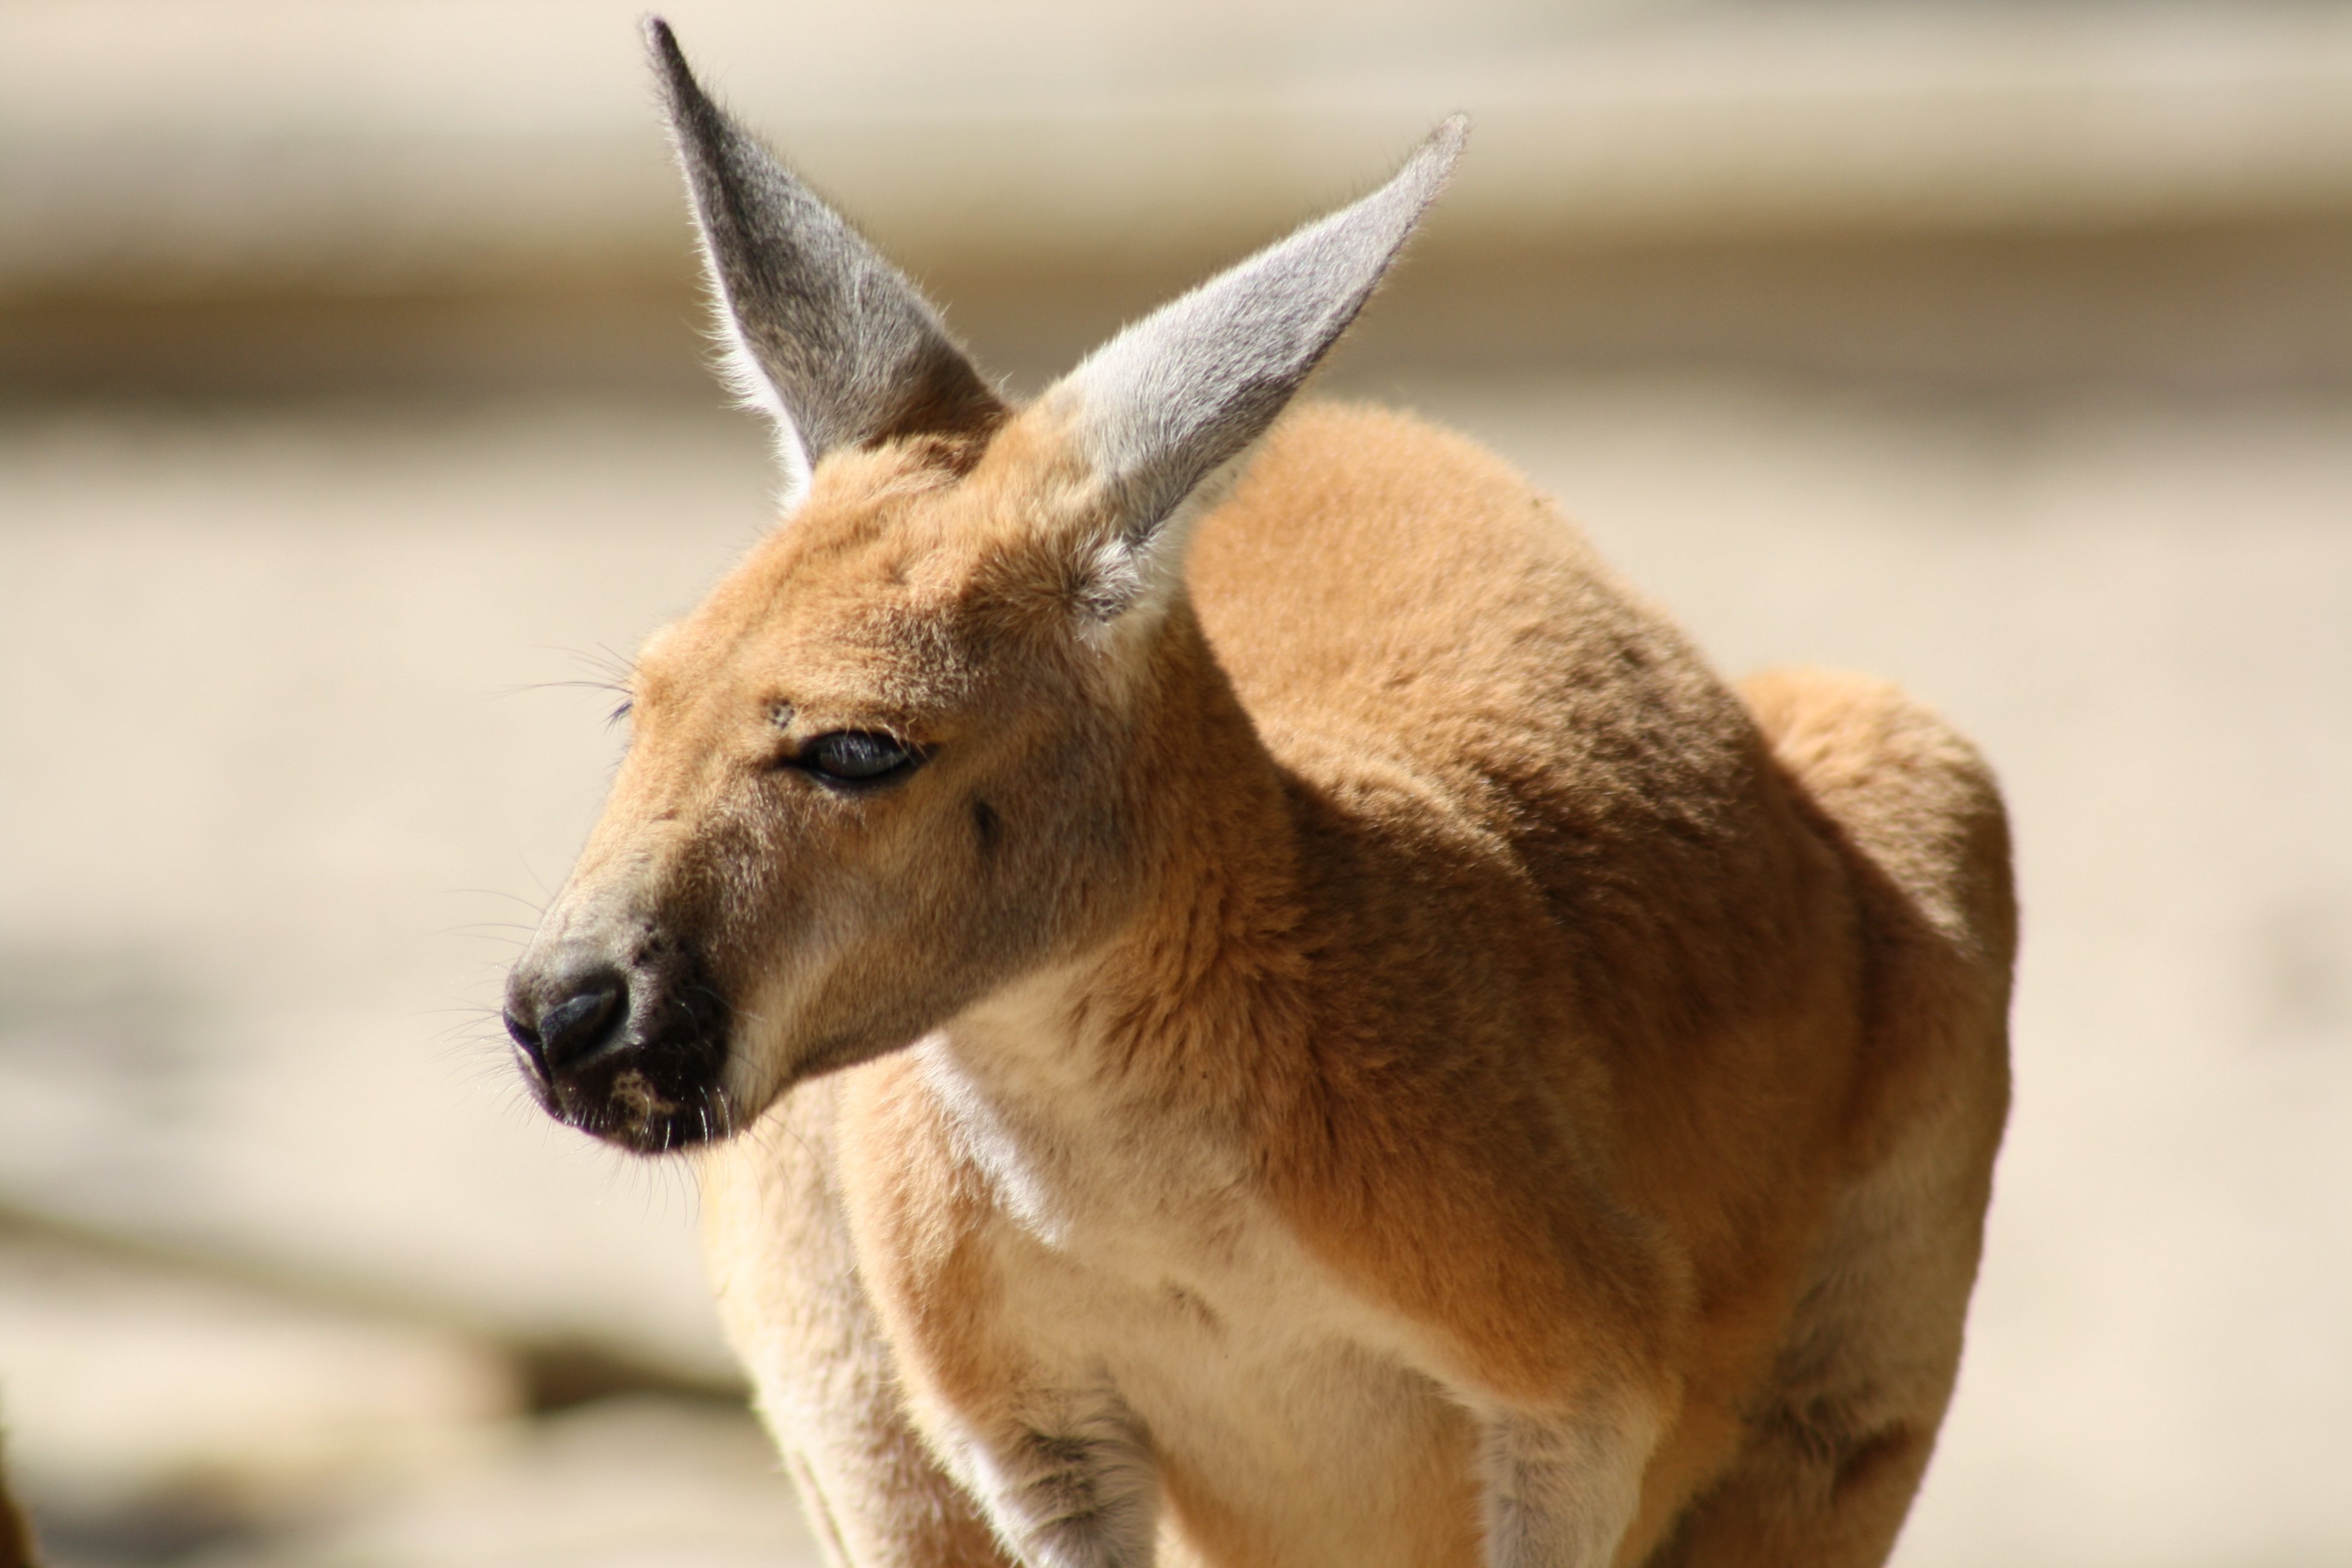
wildlife, mammal, fauna, kangaroo, vertebrate, marsupial, macropodidae